Bunmi Dipo Salami

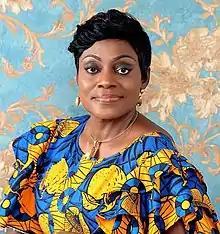
Bunmi Dipo-Salami,JP

Bunmi Dipo-Salami (born August 17, 1967) is a Nigeria-born feminist, development strategist and social entrepreneur. She is the Chief Executive at PLEG Centre, a company that helps to enhance the capacity of leaders in Nigeria and across Africa. She is the Nigeria Country Coordinator for Townhall Radio.